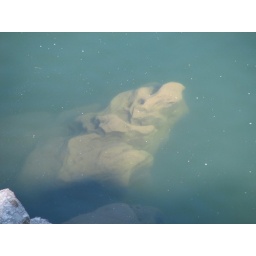
An interesting rock formation under the water in Thompson Falls Montana.